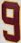
Number: 9